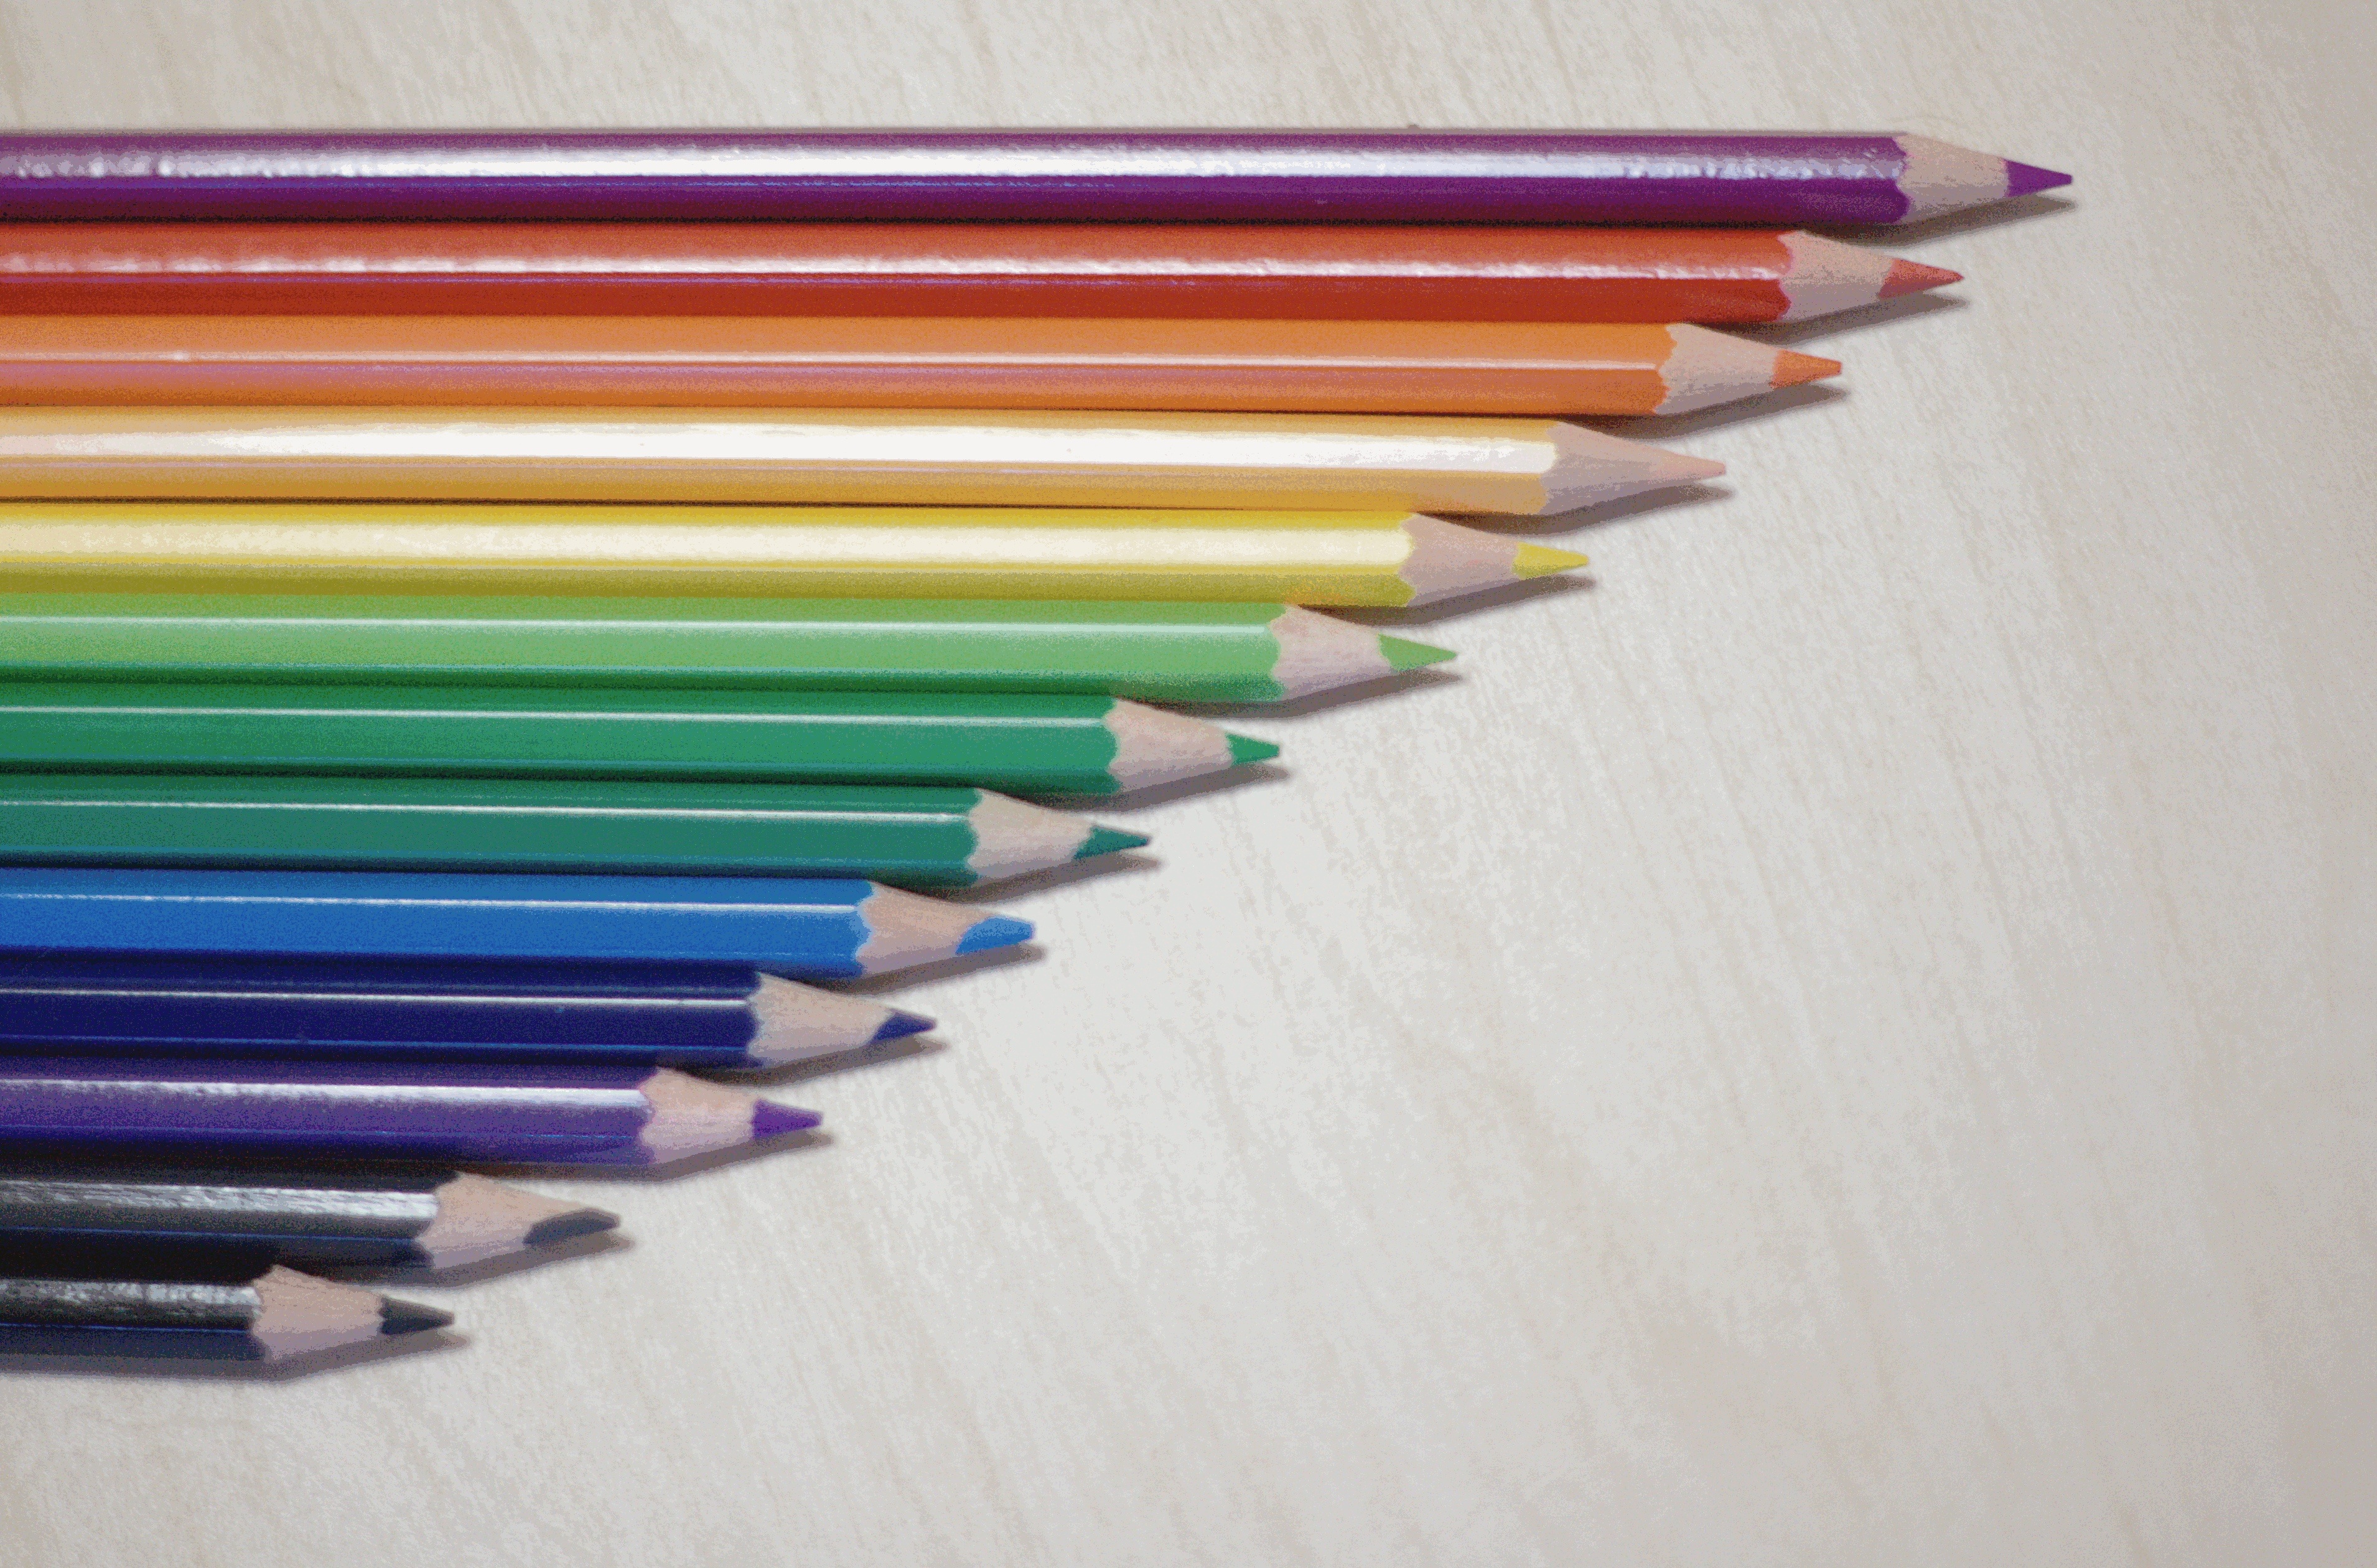
writing, pencil, wood, line, color, paint, paper, material, art, children, school, colores, pencils, draw, shape, colegio, l pices, educaci n, dibujar, colorear, ni os, pintar